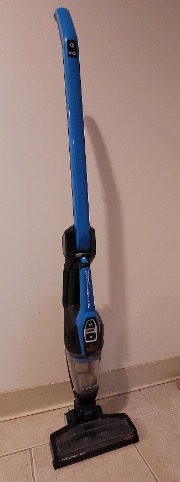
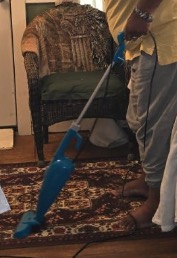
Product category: items_vacuum
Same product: no